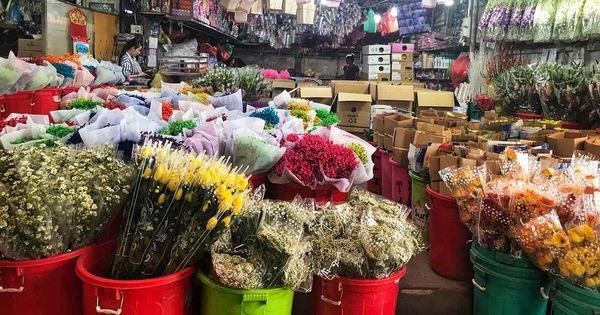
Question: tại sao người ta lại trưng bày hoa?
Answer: vì để bán hoa